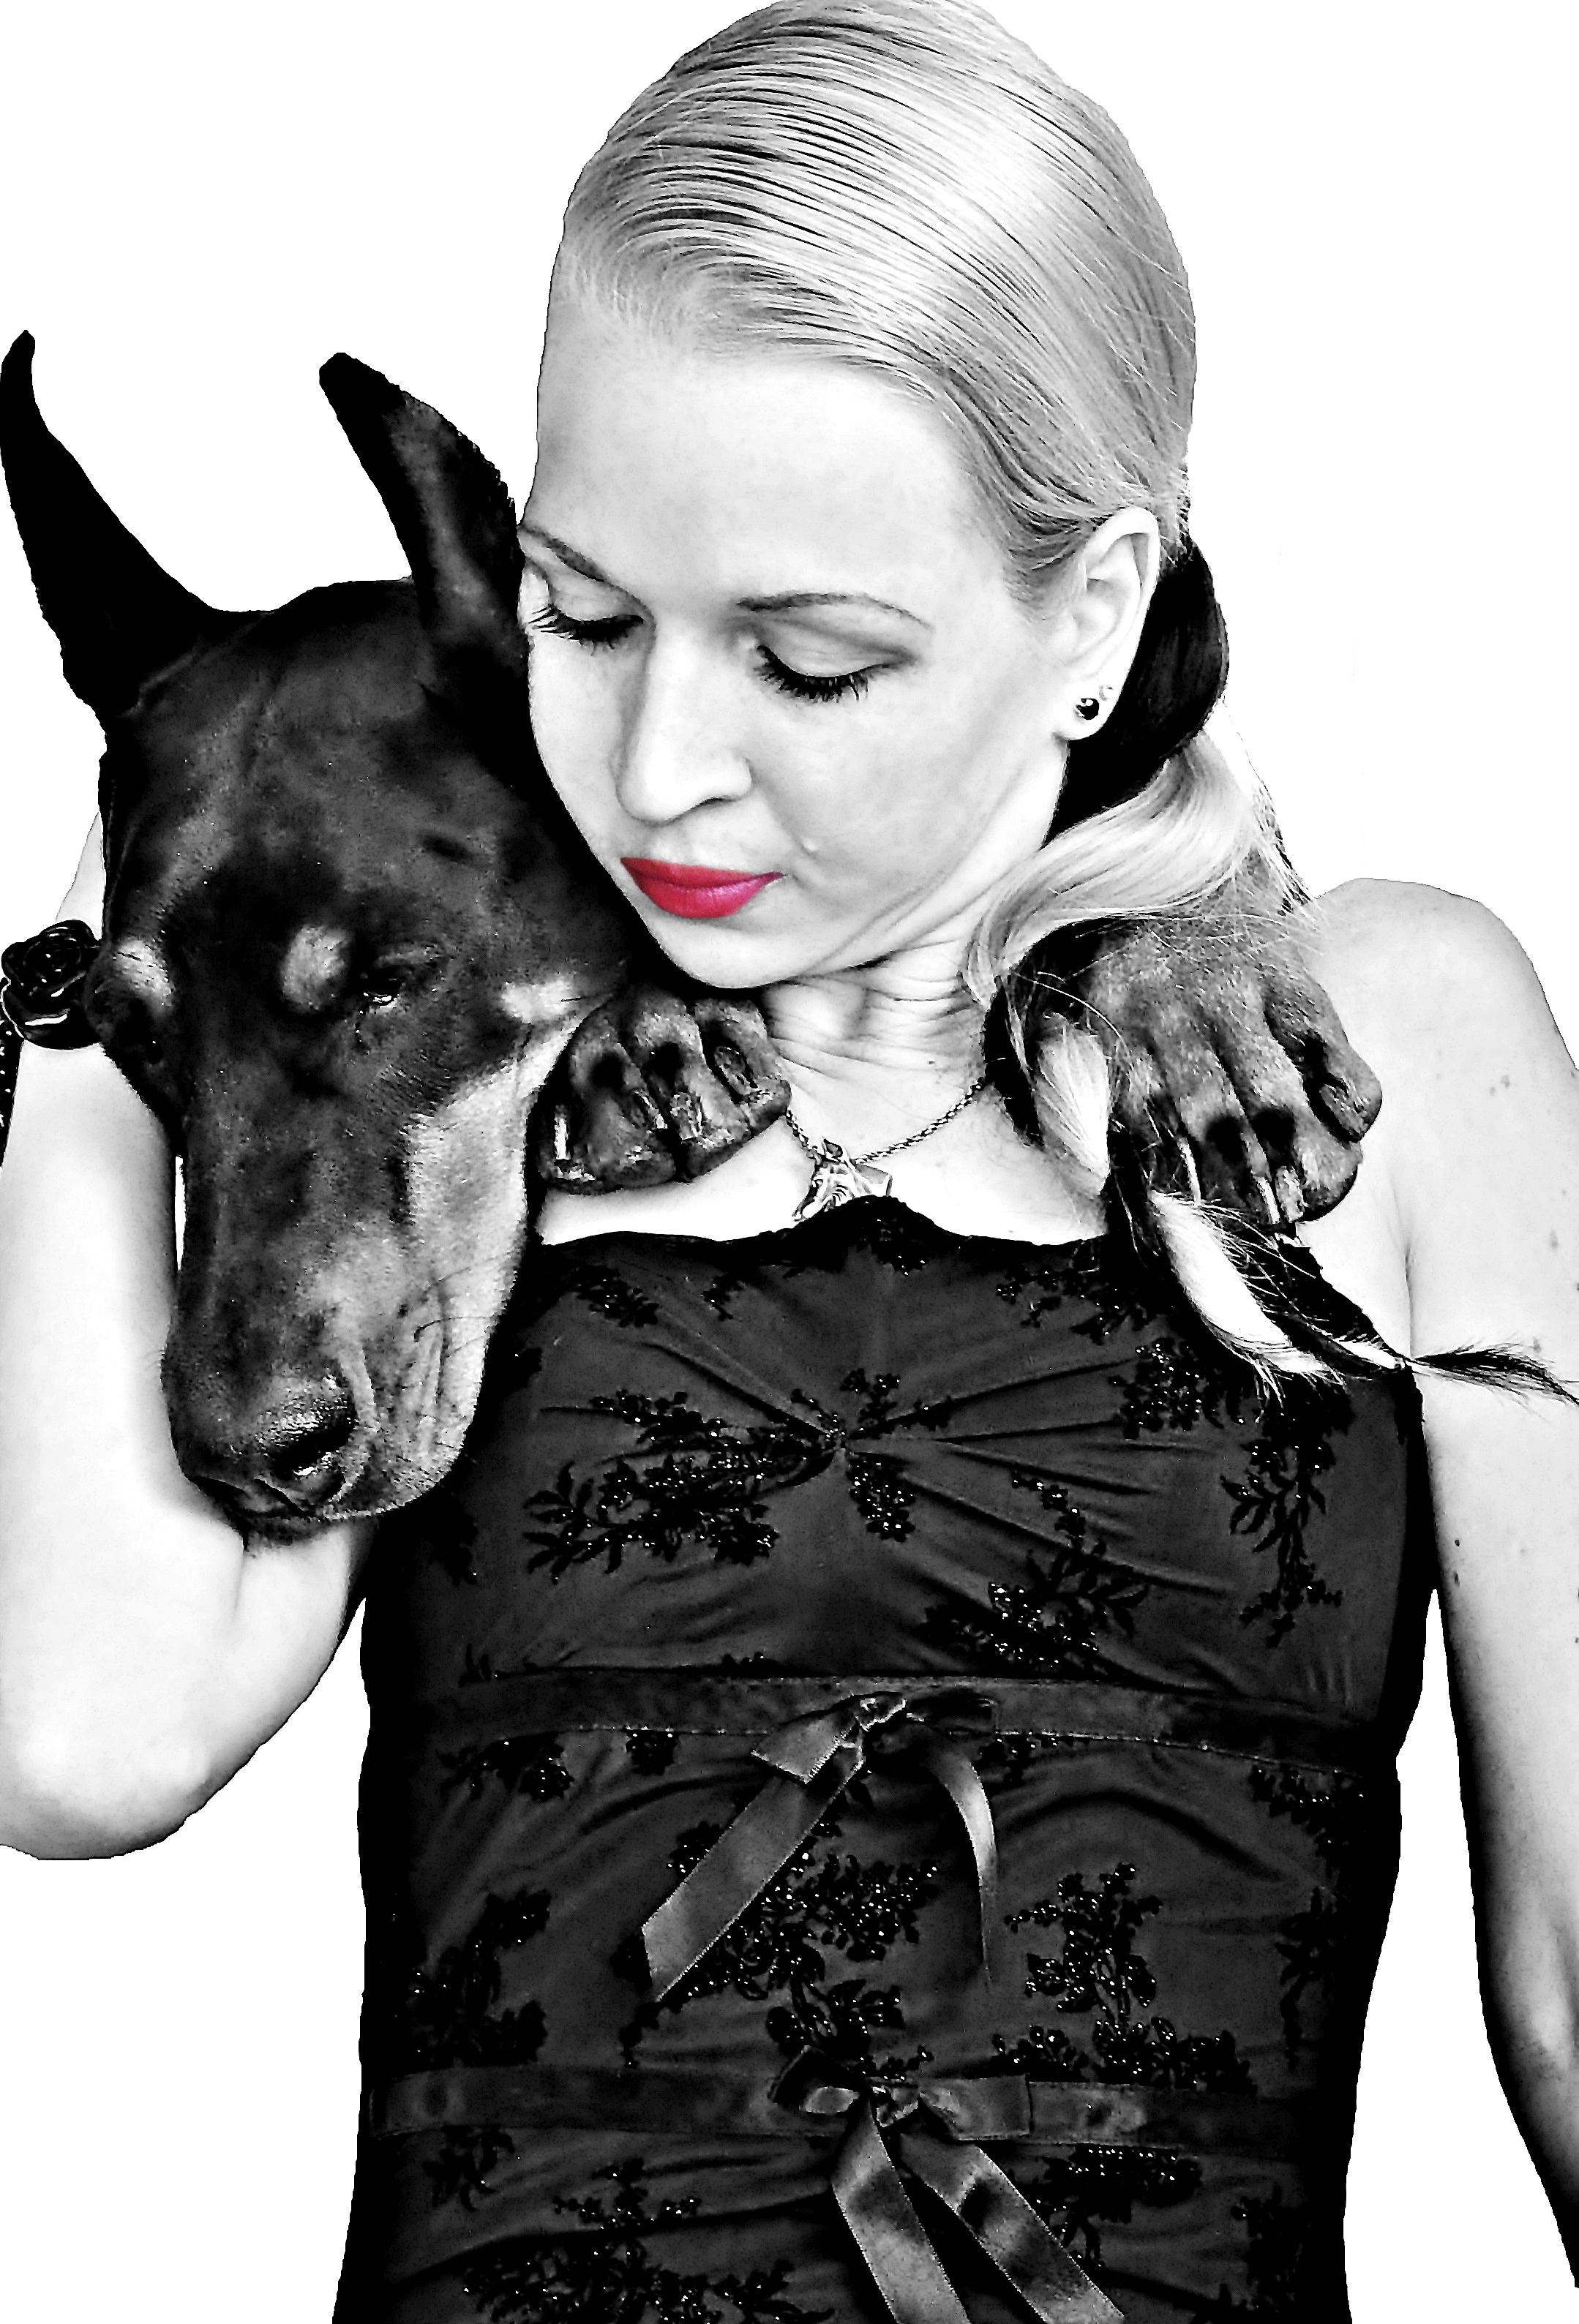
black and white, love, model, fashion, black, monochrome, black white, hug, head, beauty, pretty, doberman, photo shoot, blonde woman, monochrome photography